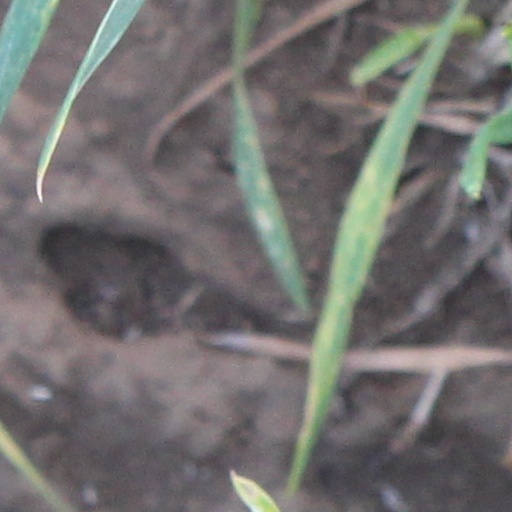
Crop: wheat